Hans Rey

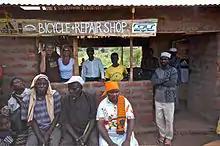
Wheels 4 Life

Rey made a name for himself with a number of publicity stunts on this bike, like a photoshoot in gridlock traffic on the 405 Freeway near Los Angeles on top of car, bungy jumps with his bike, his wild ride on ropes down a 14-story skyscraper in New Zealand, his ride along the 600 ft. high ledge at the Cliffs of Moher and his bike dance on the volcano in Hawaii surrounded by hot lava on the edge of a boiling ocean.